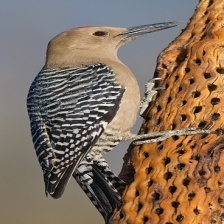
Species: GILA WOODPECKER
Scientific name: MELANERPES UROPYGIALIS